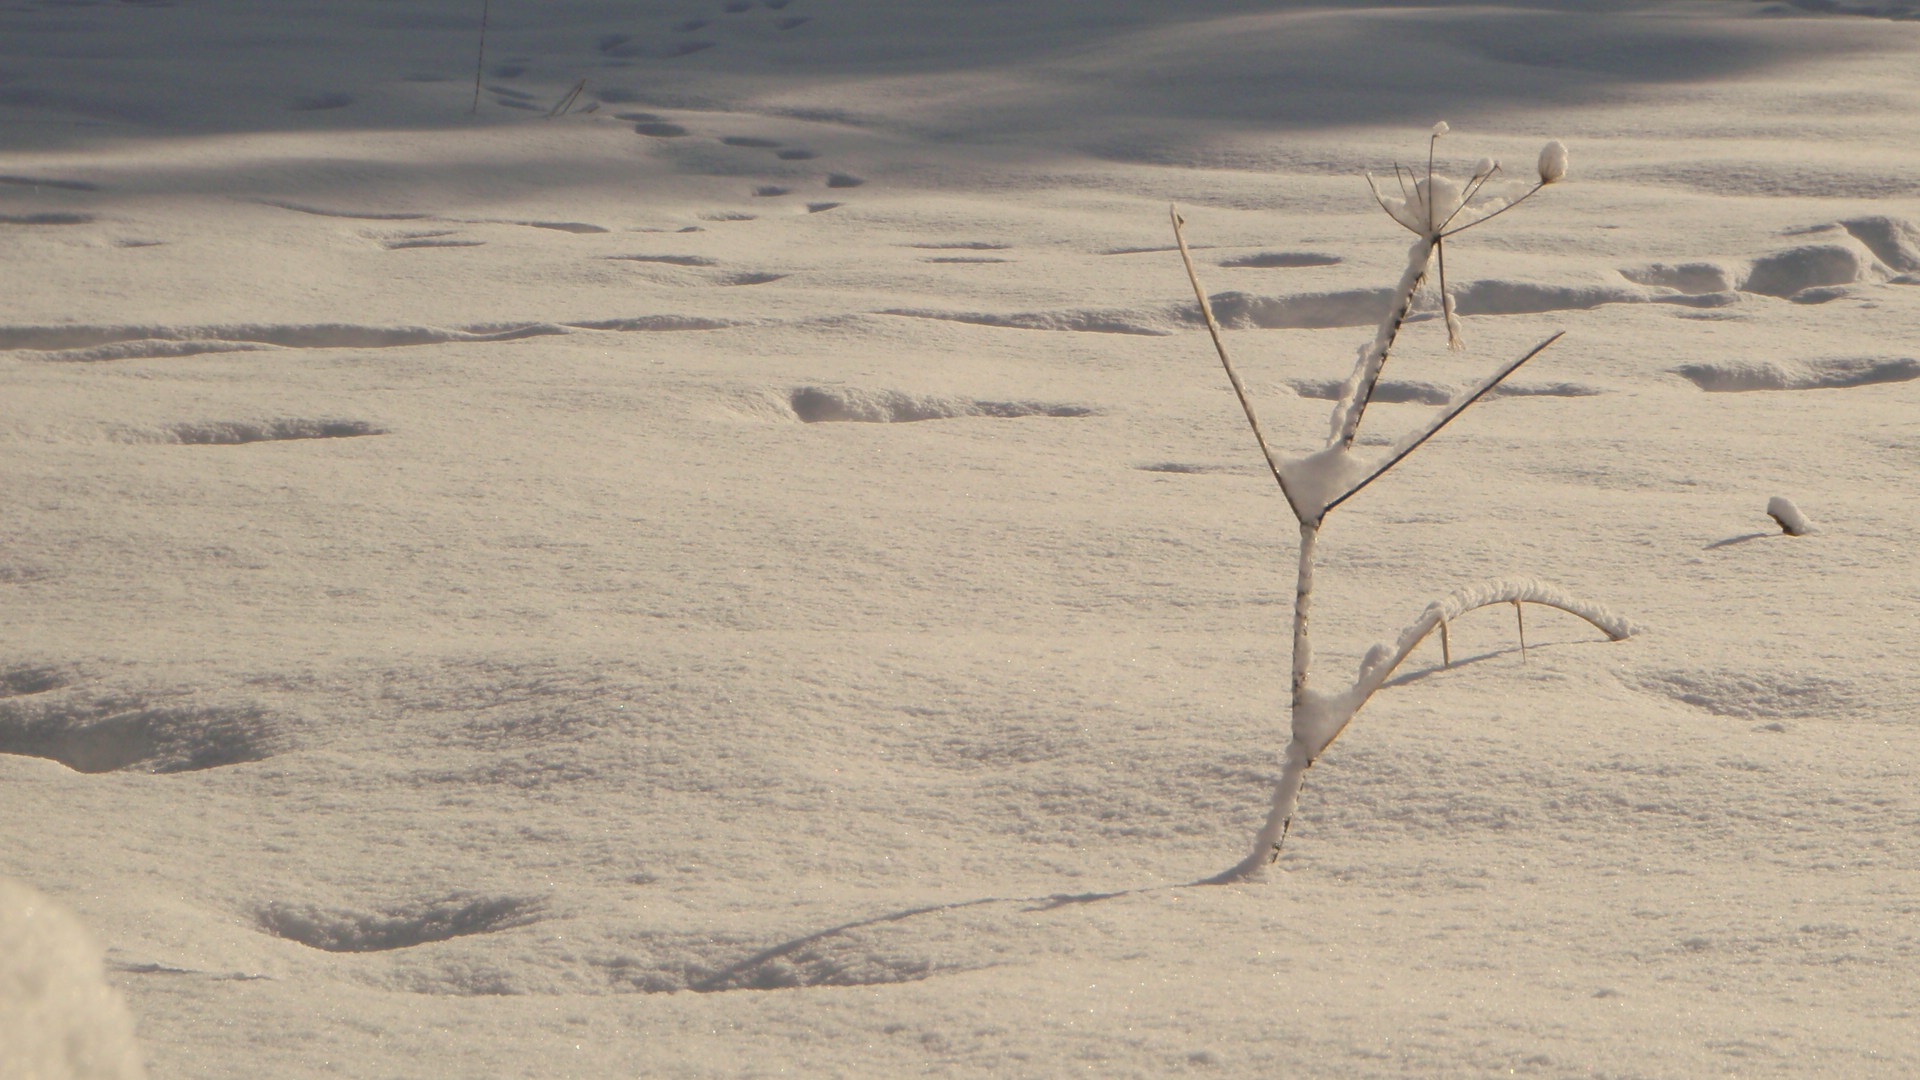
landscape, tree, nature, sand, snow, winter, prairie, desert, dune, wind, material, plain, tracks, grassland, badlands, wetland, plateau, habitat, tundra, steppe, mudflat, natural environment, aeolian landform, grass family, ecoregion